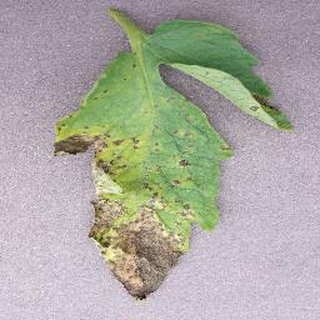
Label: tomato_septoria_leaf_spot